Western African Ebola epidemic

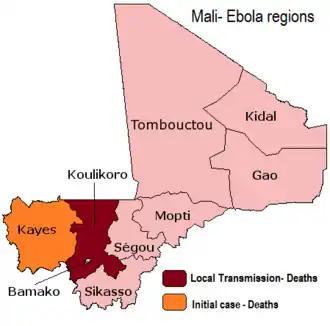
Malian regions with Ebola cases (Kayes/Bamako), November 2014

On 23 October 2014, the first case of Ebola virus disease in Mali was confirmed in the city of Kayes—a two-year-old girl who had arrived from Guinea and died the next day. Her father had worked for the Red Cross in Guinea and also in a private health clinic; he had died earlier in the month, likely from an Ebola infection contracted in the private clinic. It was later established that several family members had also died of Ebola. The family had returned to Mali after the father's funeral. All contacts were followed for 21 days, with no further spread of the disease reported.